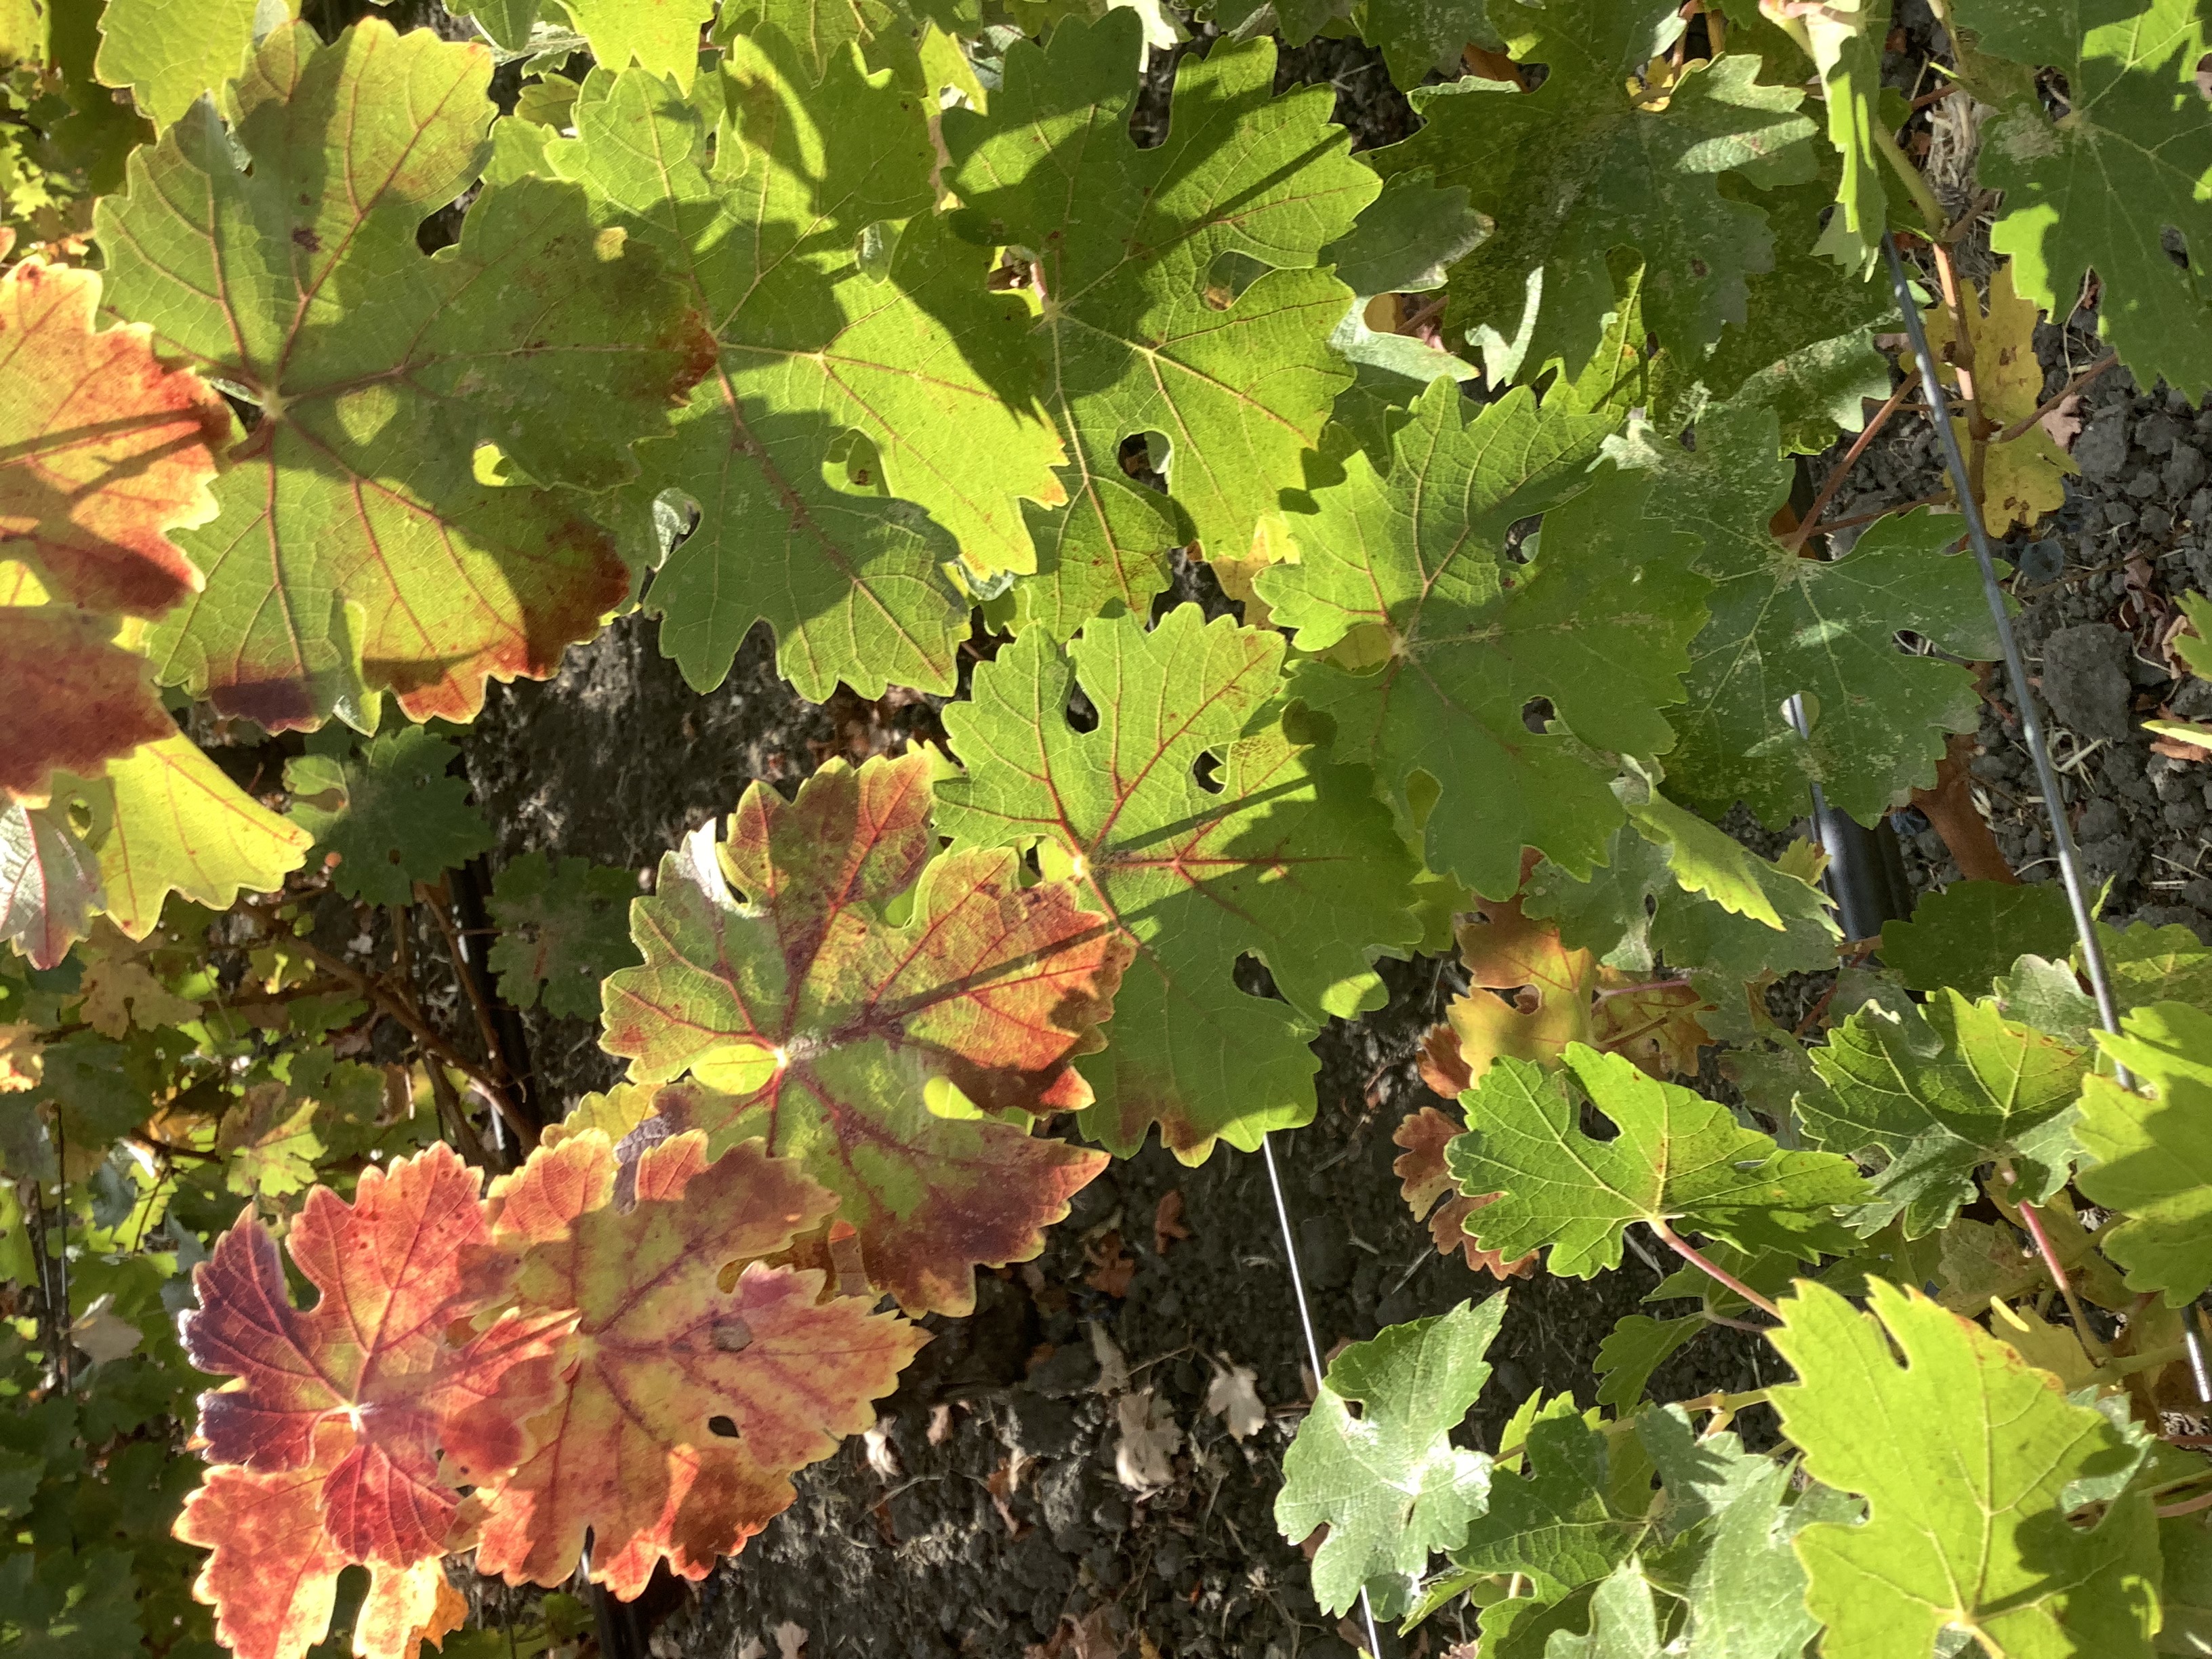
Label: Other Red